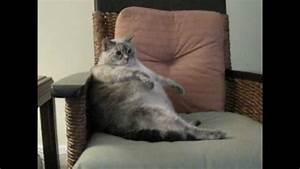
Label: cat